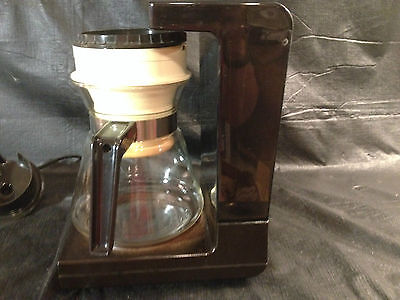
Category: coffee maker